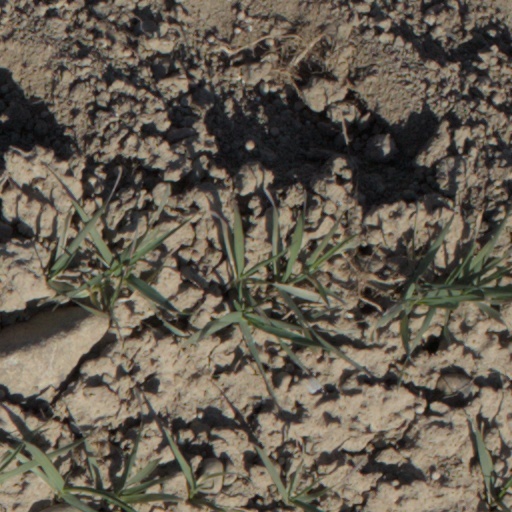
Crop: wheat